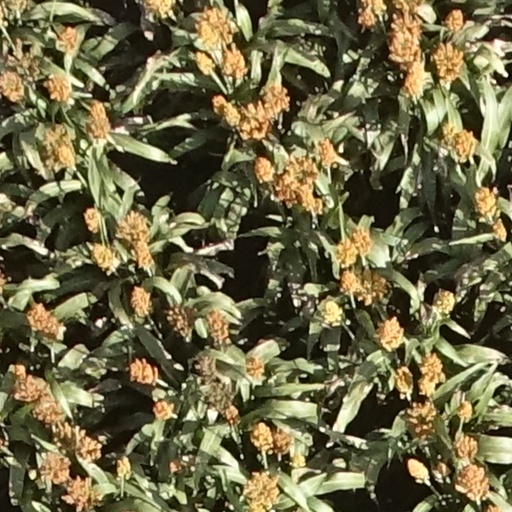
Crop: sorghum